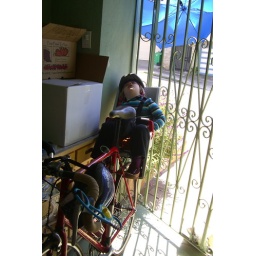
Zonked out in the bike seat